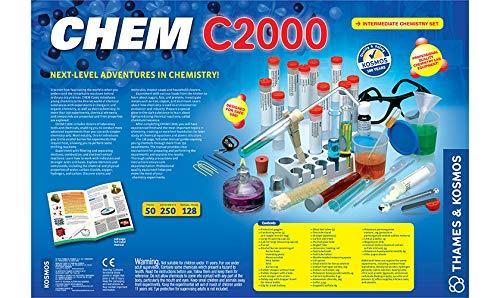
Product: Thames & Kosmos Chem C2000 (V 2.0) Chemistry Set with 250 Experiments and 128 Page Lab Manual, Student Laboratory Quality Instruments & Chemicals
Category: Toys & Games | Learning & Education | Science Kits & Toys
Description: Professional quality equipment helps you make the most of your chemistry experiments.
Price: $107.86
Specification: ProductDimensions:21.3x4.7x14.6inches|ItemWeight:3.3pounds|ShippingWeight:3.35pounds|DomesticShipping:Currently,itemcanbeshippedonlywithintheU.S.andtoAPO/FPOaddresses.ForAPO/FPOshipments,pleasecheckwiththemanufacturerregardingwarrantyandsupportissues.|InternationalShipping:Thisitemisnoteligibleforinternationalshipping.LearnMore|ShippingAdvisory:Thisitemmustbeshippedseparatelyfromotheritemsinyourorder.Additionalshippingchargeswillnotapply.|ASIN:B004UU3RCY|Itemmodelnumber:640125|Manufacturerrecommendedage:11-15years|Batteries:19Vbatteriesrequired.|Discontinuedbymanufacturer:Yes